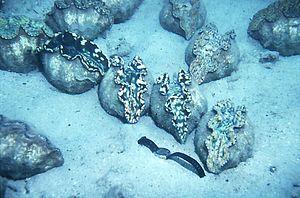
Tridacna derasa est une espèce de bénitiers géants de la famille des Tridacnidae.